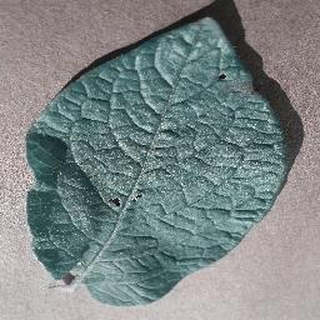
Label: healthy_potato